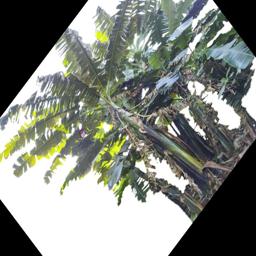
Label: BHIMKOL